Scarlet Feather

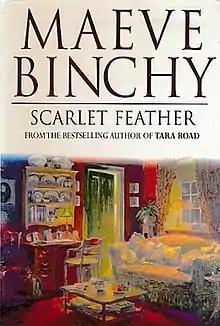
First edition

Scarlet Feather is a 2000 novel by the Irish author Maeve Binchy. It was the winner of the 2001 WH Smith Literary Award for Fiction.